Morayfield State School

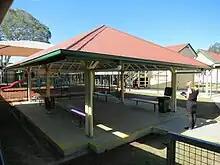
Playshed, 2014

The classroom building at Caboolture National School was typical of Suter's improved plan. It was a lowset timber building with outside studding. It faced east with a verandah on the east and west sides and accommodated one large room . The gable roof was clad with hardwood timber shingles and the interior was lined with pine tongue-and-groove timber boards. The timber roof framing was exposed internally and the windows were small and few in number.